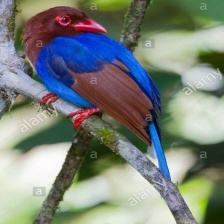
Species: SRI LANKA BLUE MAGPIE
Scientific name: UROCISSA ORNATA
ImageNet parent category: magpie